Israel Jacob Kligler

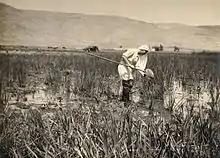
Life in Hula 1938. A worker from the Anti Malaria Station in the swamp lands around Hula Lake. Photographed by Zalman Gichon.

In 1922, the 12th Zionist Congress created the Va'ad ha-Briut (Health Council) as part of the Va'ad Leumi, the Jewish National Council and the executive authority of the Jews in Palestine. In 1926 Kligler was asked by the Va'ad ha-Briut to approve any new settlement from the point of view of malaria risk. He crisscrossed the length and breadth of Palestine many times checking the suitability of new land for settlement. The original Kibbutz Amir, the last of the tower and stockade settlements, was first built on the edge of the Hula swamp, in opposition to Kligler's advice, and as such all members of the kibbutz had malaria. After three years, in 1942 it was moved to its present location.